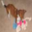
Label: dog